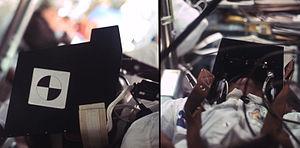
Apollo 17
Apollo 17 est la dernière mission du programme spatial Apollo à emmener des hommes à la surface de la Lune. Avec cette mission, l'agence spatiale américaine, la NASA, conclut le projet lancé en 1961 par le président John F. Kennedy qui avait pour objectif d'amener des hommes sur la Lune. Apollo 17 est, comme Apollo 15 et 16, une mission de type J, caractérisée par un important volet scientifique. Le module lunaire utilisé permet aux astronautes de séjourner trois jours sur la surface de la Lune ; les sorties extravéhiculaires peuvent durer jusqu'à huit heures tandis que la mobilité des astronautes est accrue grâce au rover lunaire ; le vaisseau Apollo emporte des expériences scientifiques mises en œuvre en surface mais également en orbite.